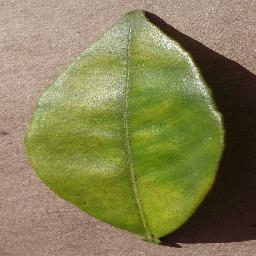
Label: Orange___Haunglongbing_(Citrus_greening)